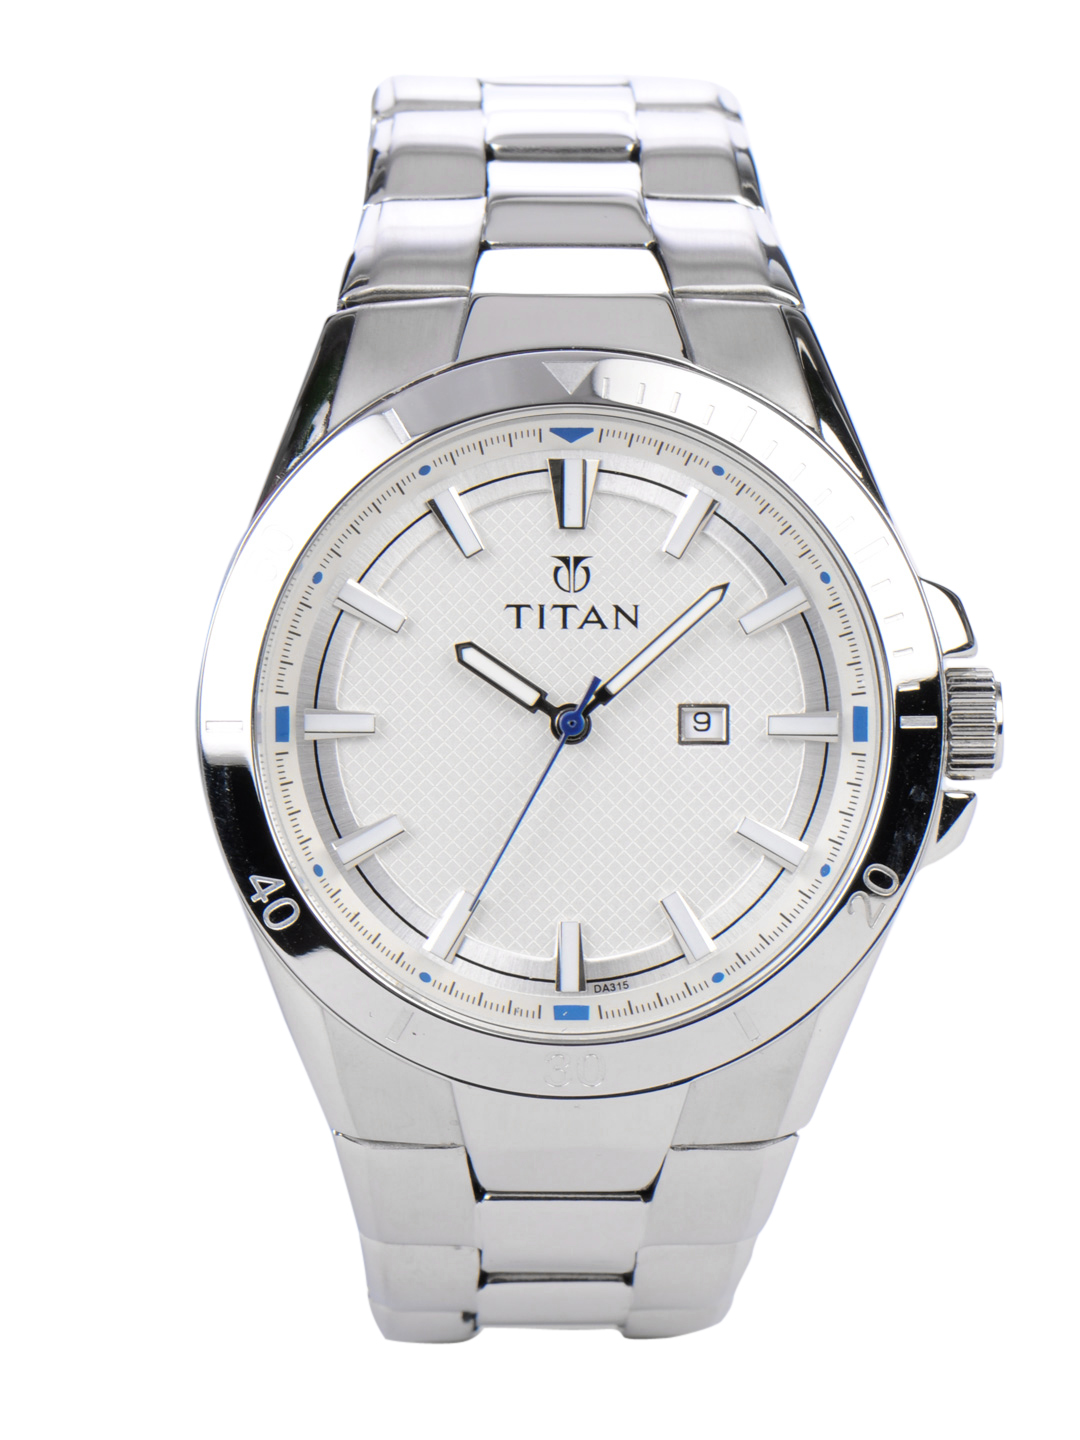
Titan Men White Dial Watch
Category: Accessories / Watches / Watches
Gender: Men
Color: White
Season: Winter 2016
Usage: Casual